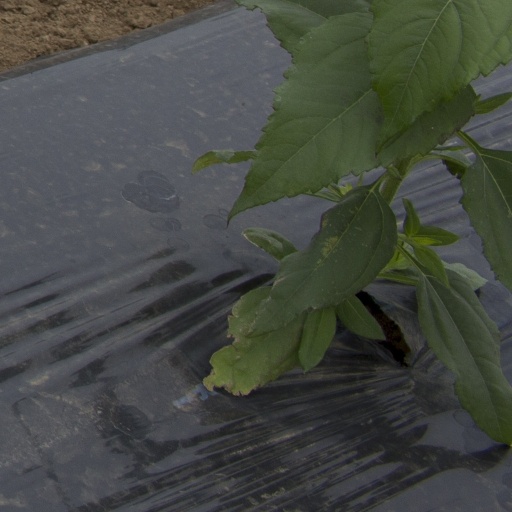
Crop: Jerusalem artichoke